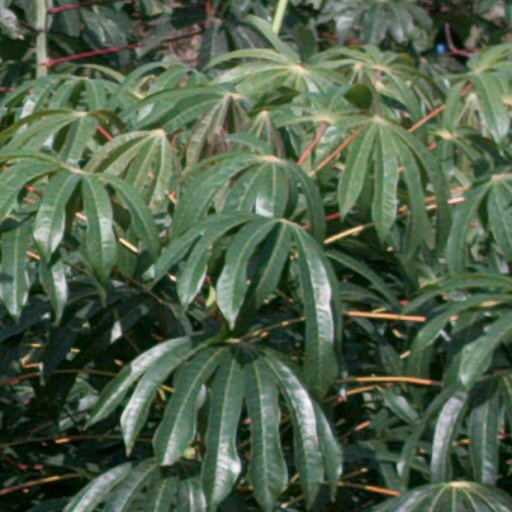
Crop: cassava